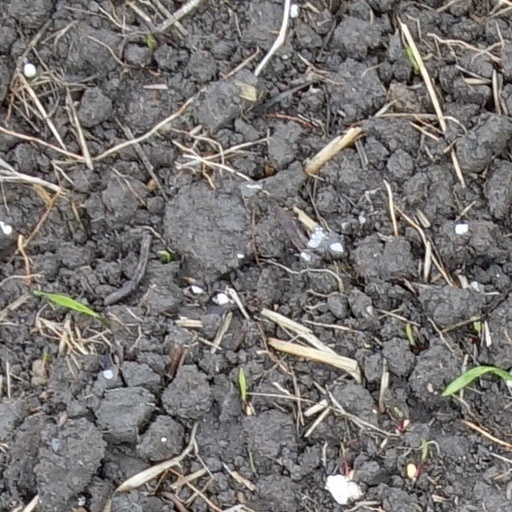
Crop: wheat